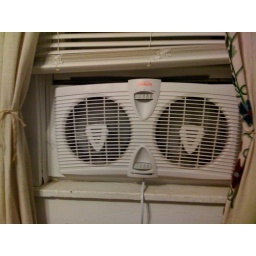
6/4/2009 - Two of my biggest fans in the home office / guest bedroom / closet